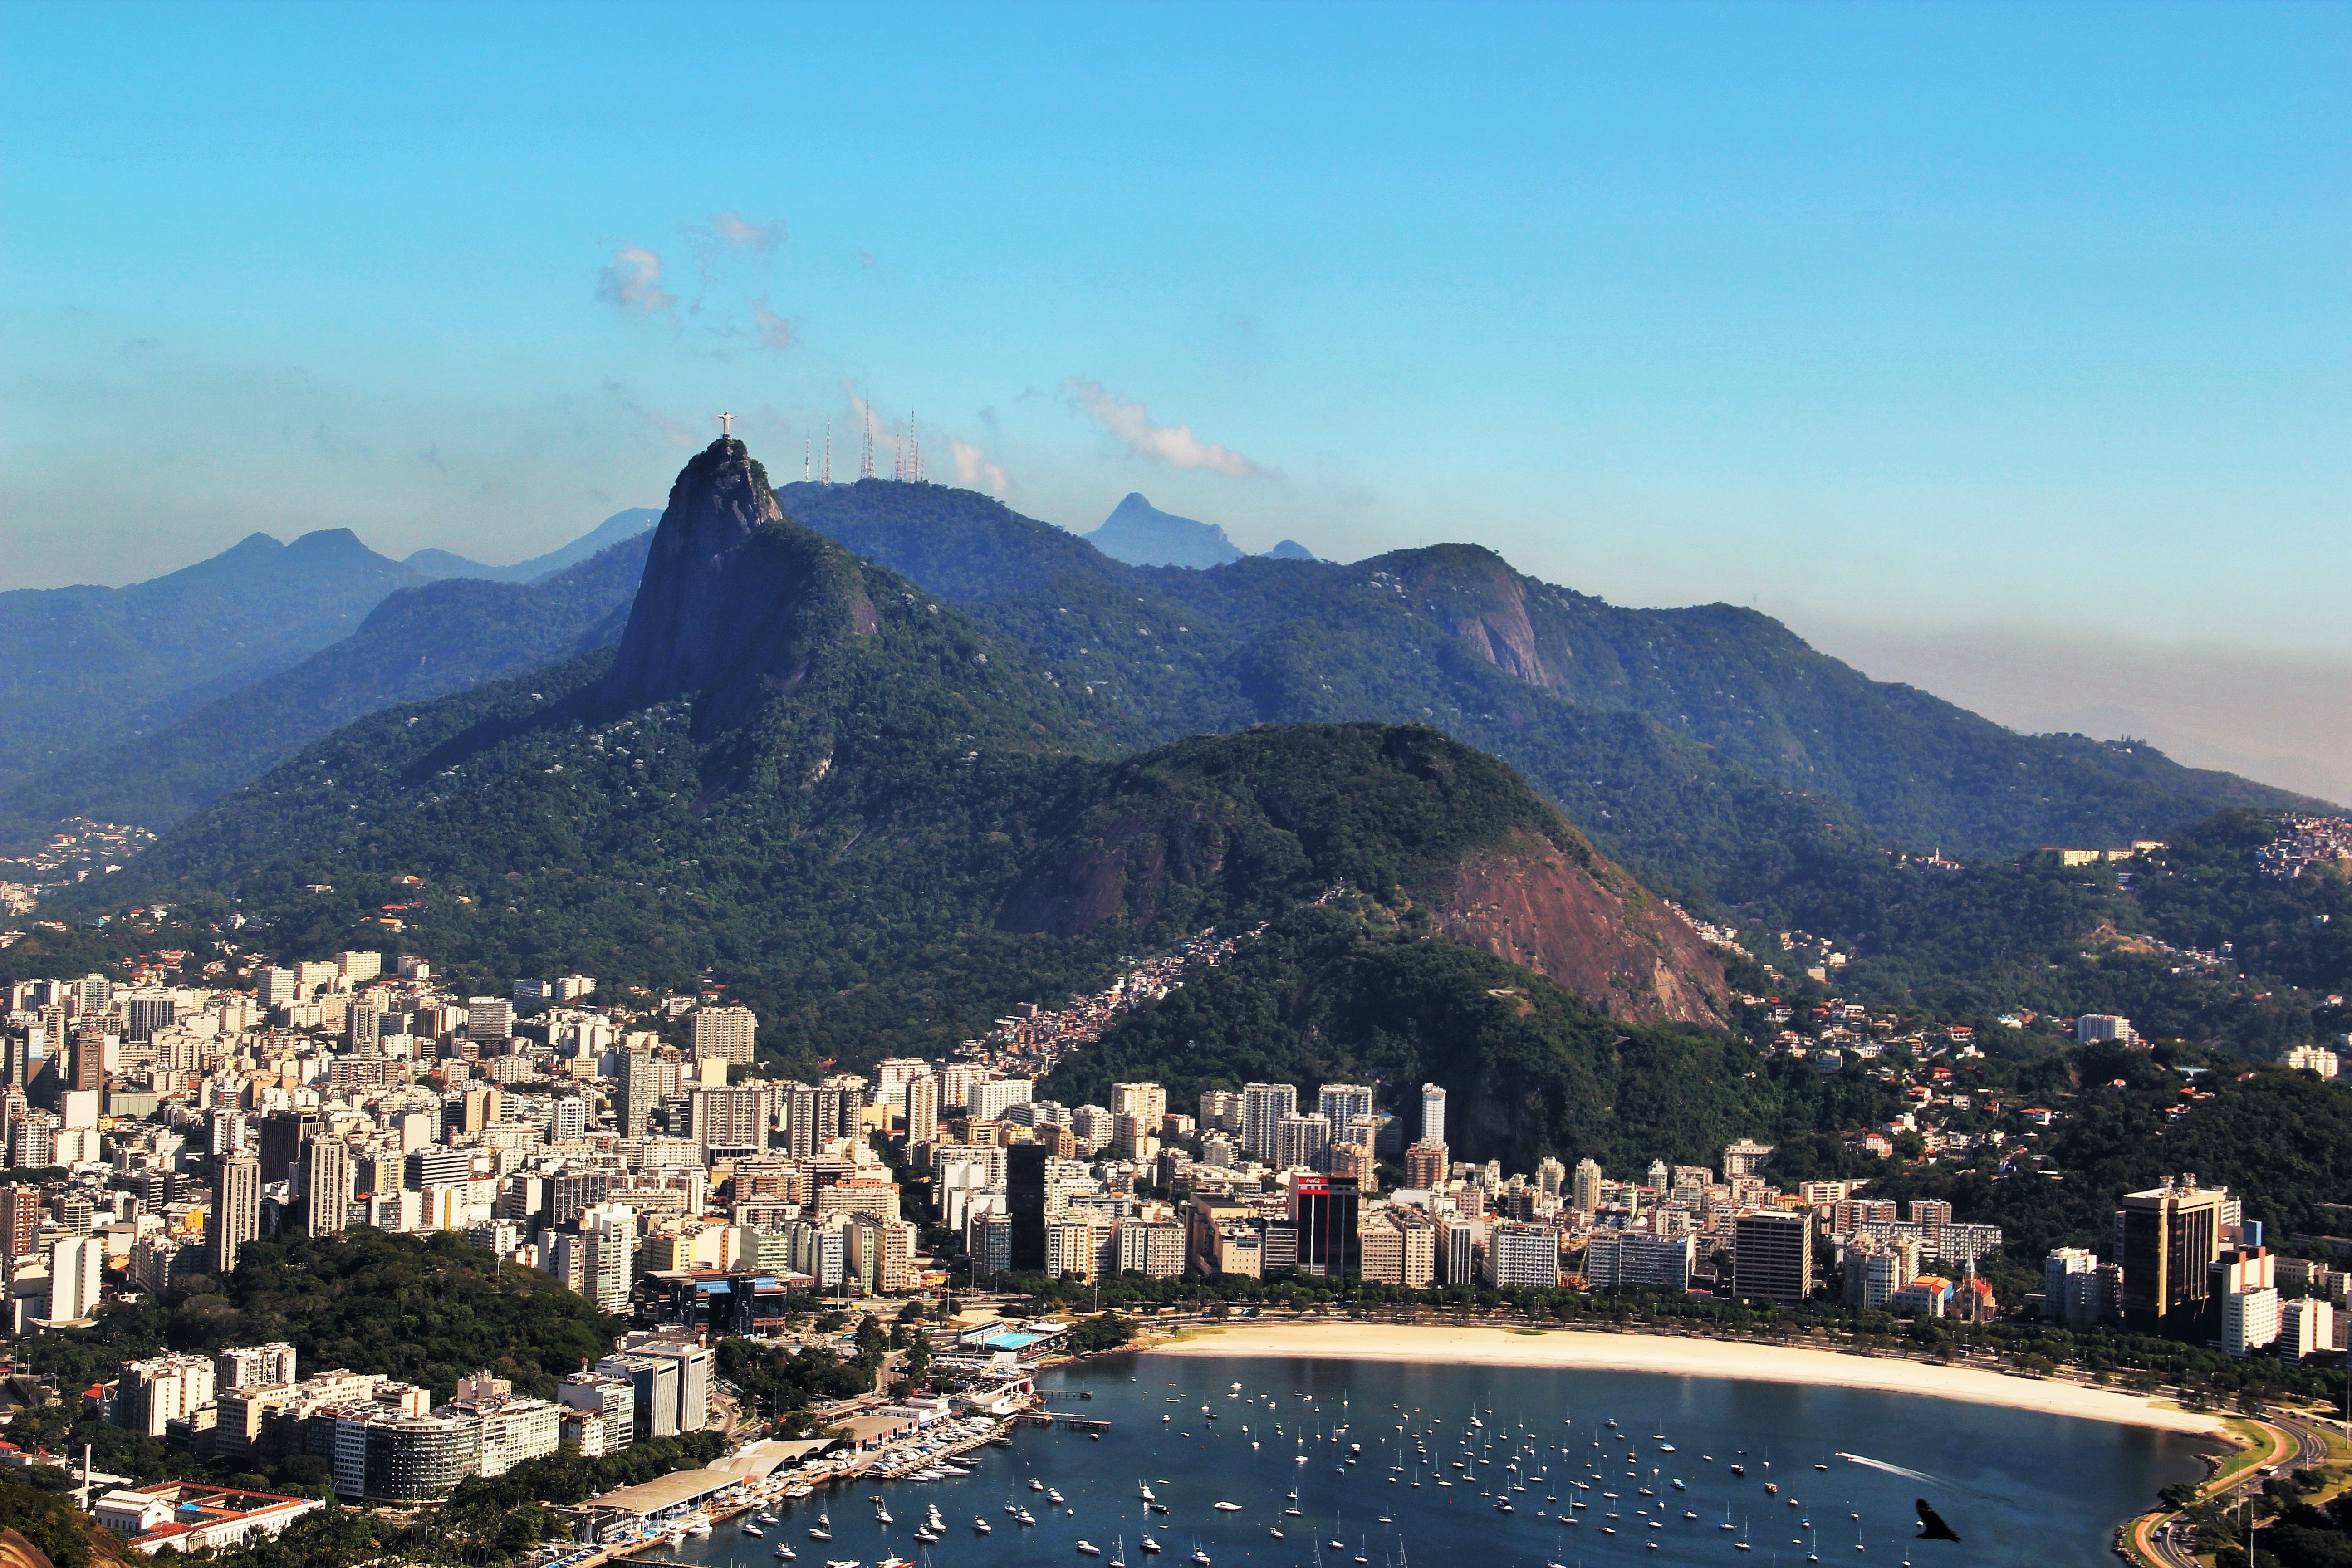
landscape, sea, coast, nature, mountain, photography, hill, town, view, city, mountain range, cityscape, panorama, dusk, holiday, bay, landmark, blue, rio de janeiro, places of interest, sunny, fantastic, outlook, rio, brasil, famous, brazil, viewpoint, booked, gorgeous, unique, cape, metropolis, stunning, big city, imposing, distant view, landform, worth a visit, aerial photography, known, world famous, corcovado, samba city, second largest city in brazil, views of corcovado, guanabara bay, view from sugarloaf, breathtaking view, rio landmark, botafogo district, favelas, favelas in the hills, rio favelas, geographical feature, mountainous landforms